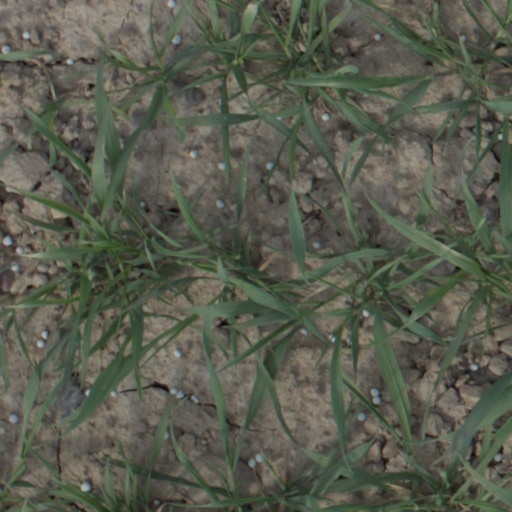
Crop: wheat